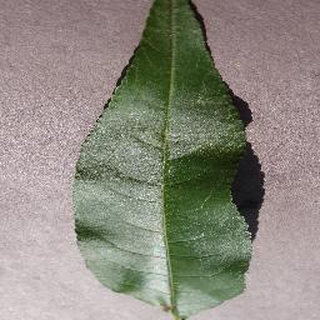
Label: healthy_peach